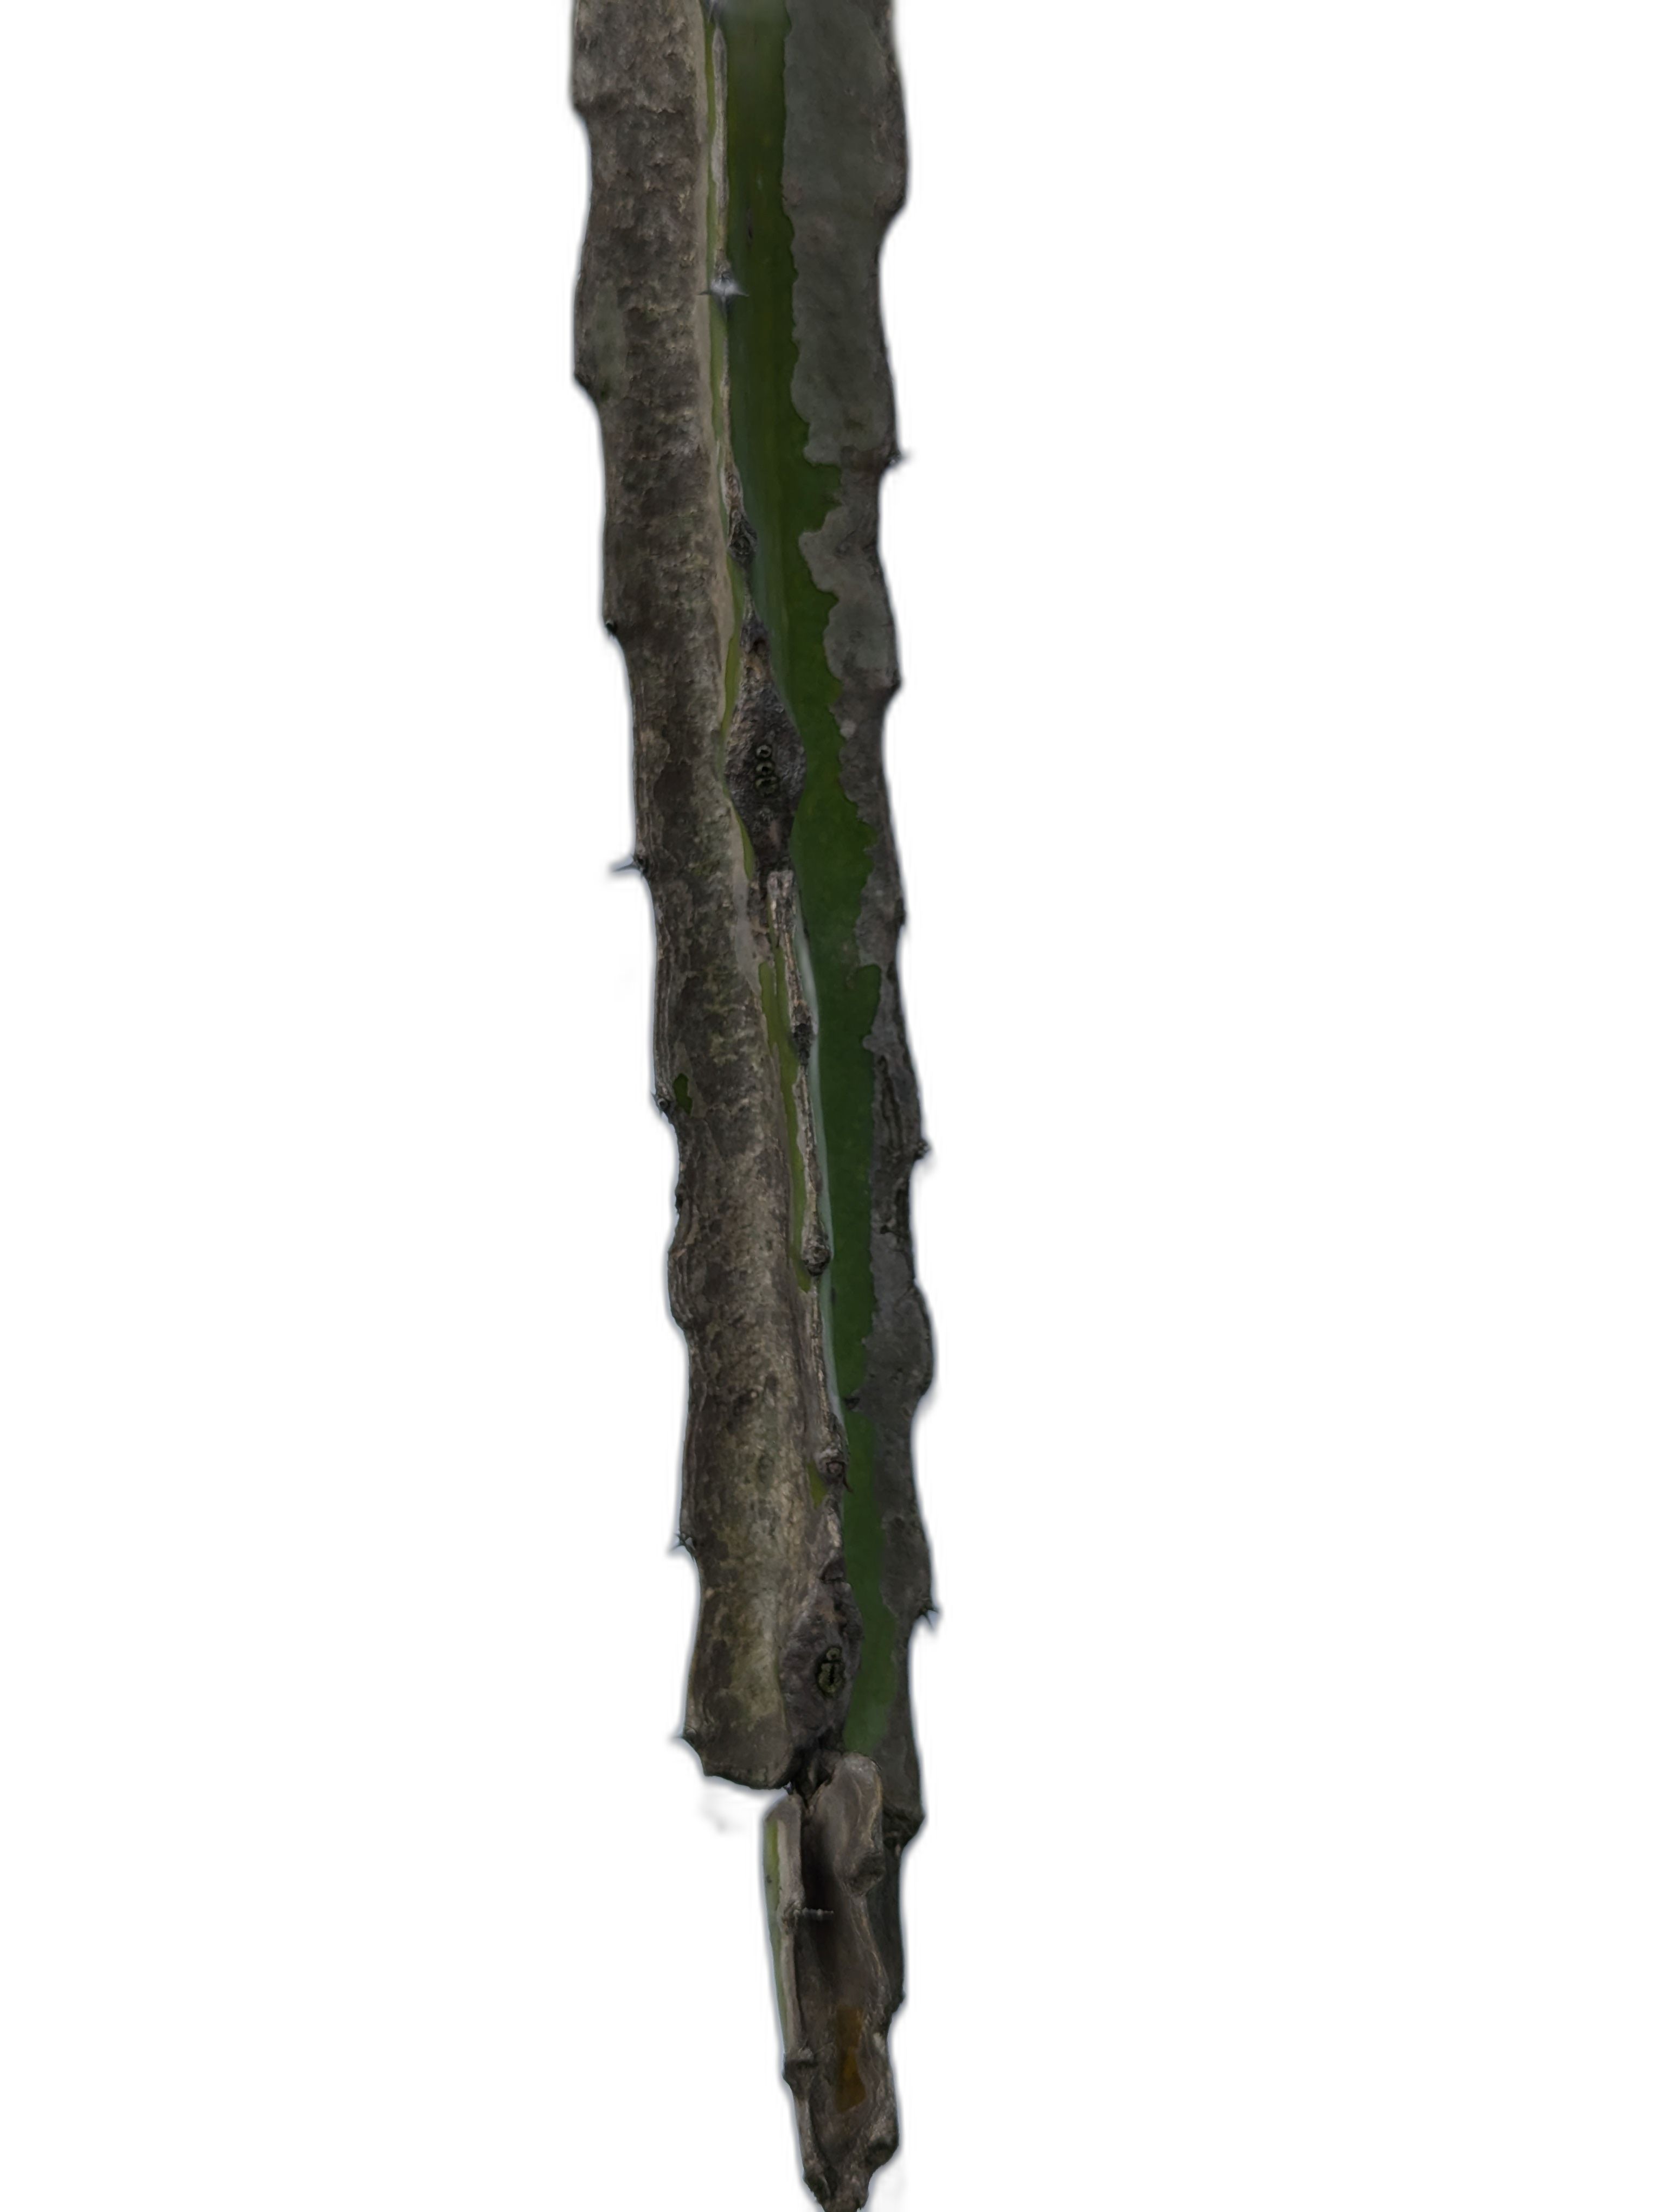
Label: Bad leaf